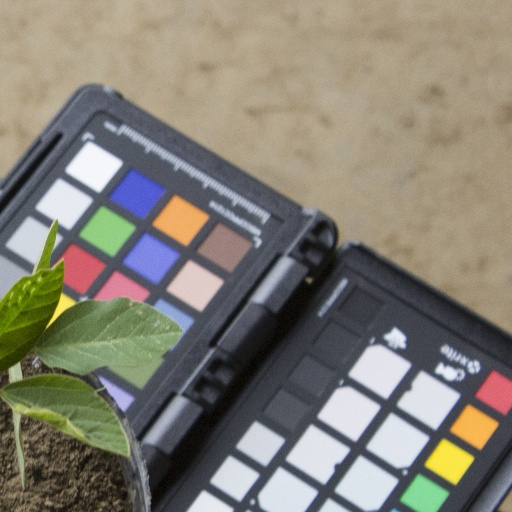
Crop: soybean